Describe the emotion expressed in this image:  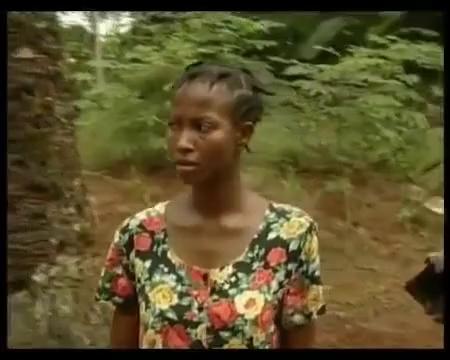
This person displays Suffering, valence and arousal with low intensity.